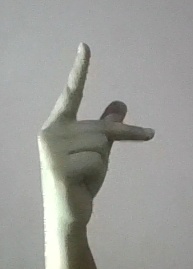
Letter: dha